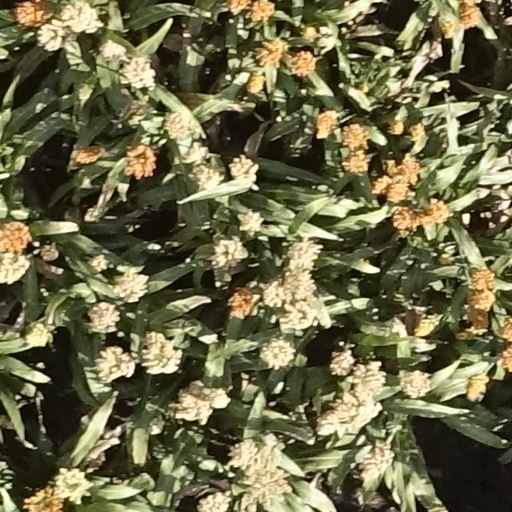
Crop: sorghum